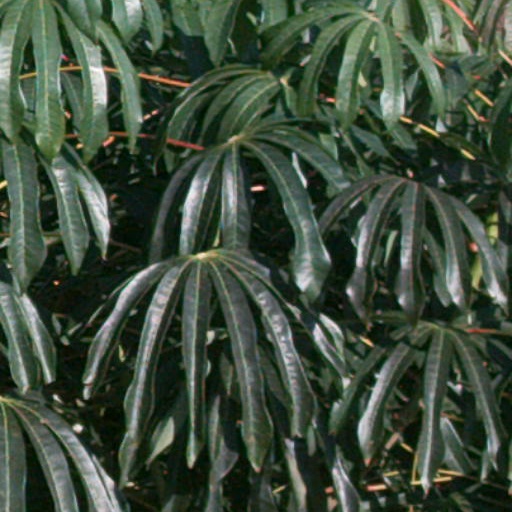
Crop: cassava